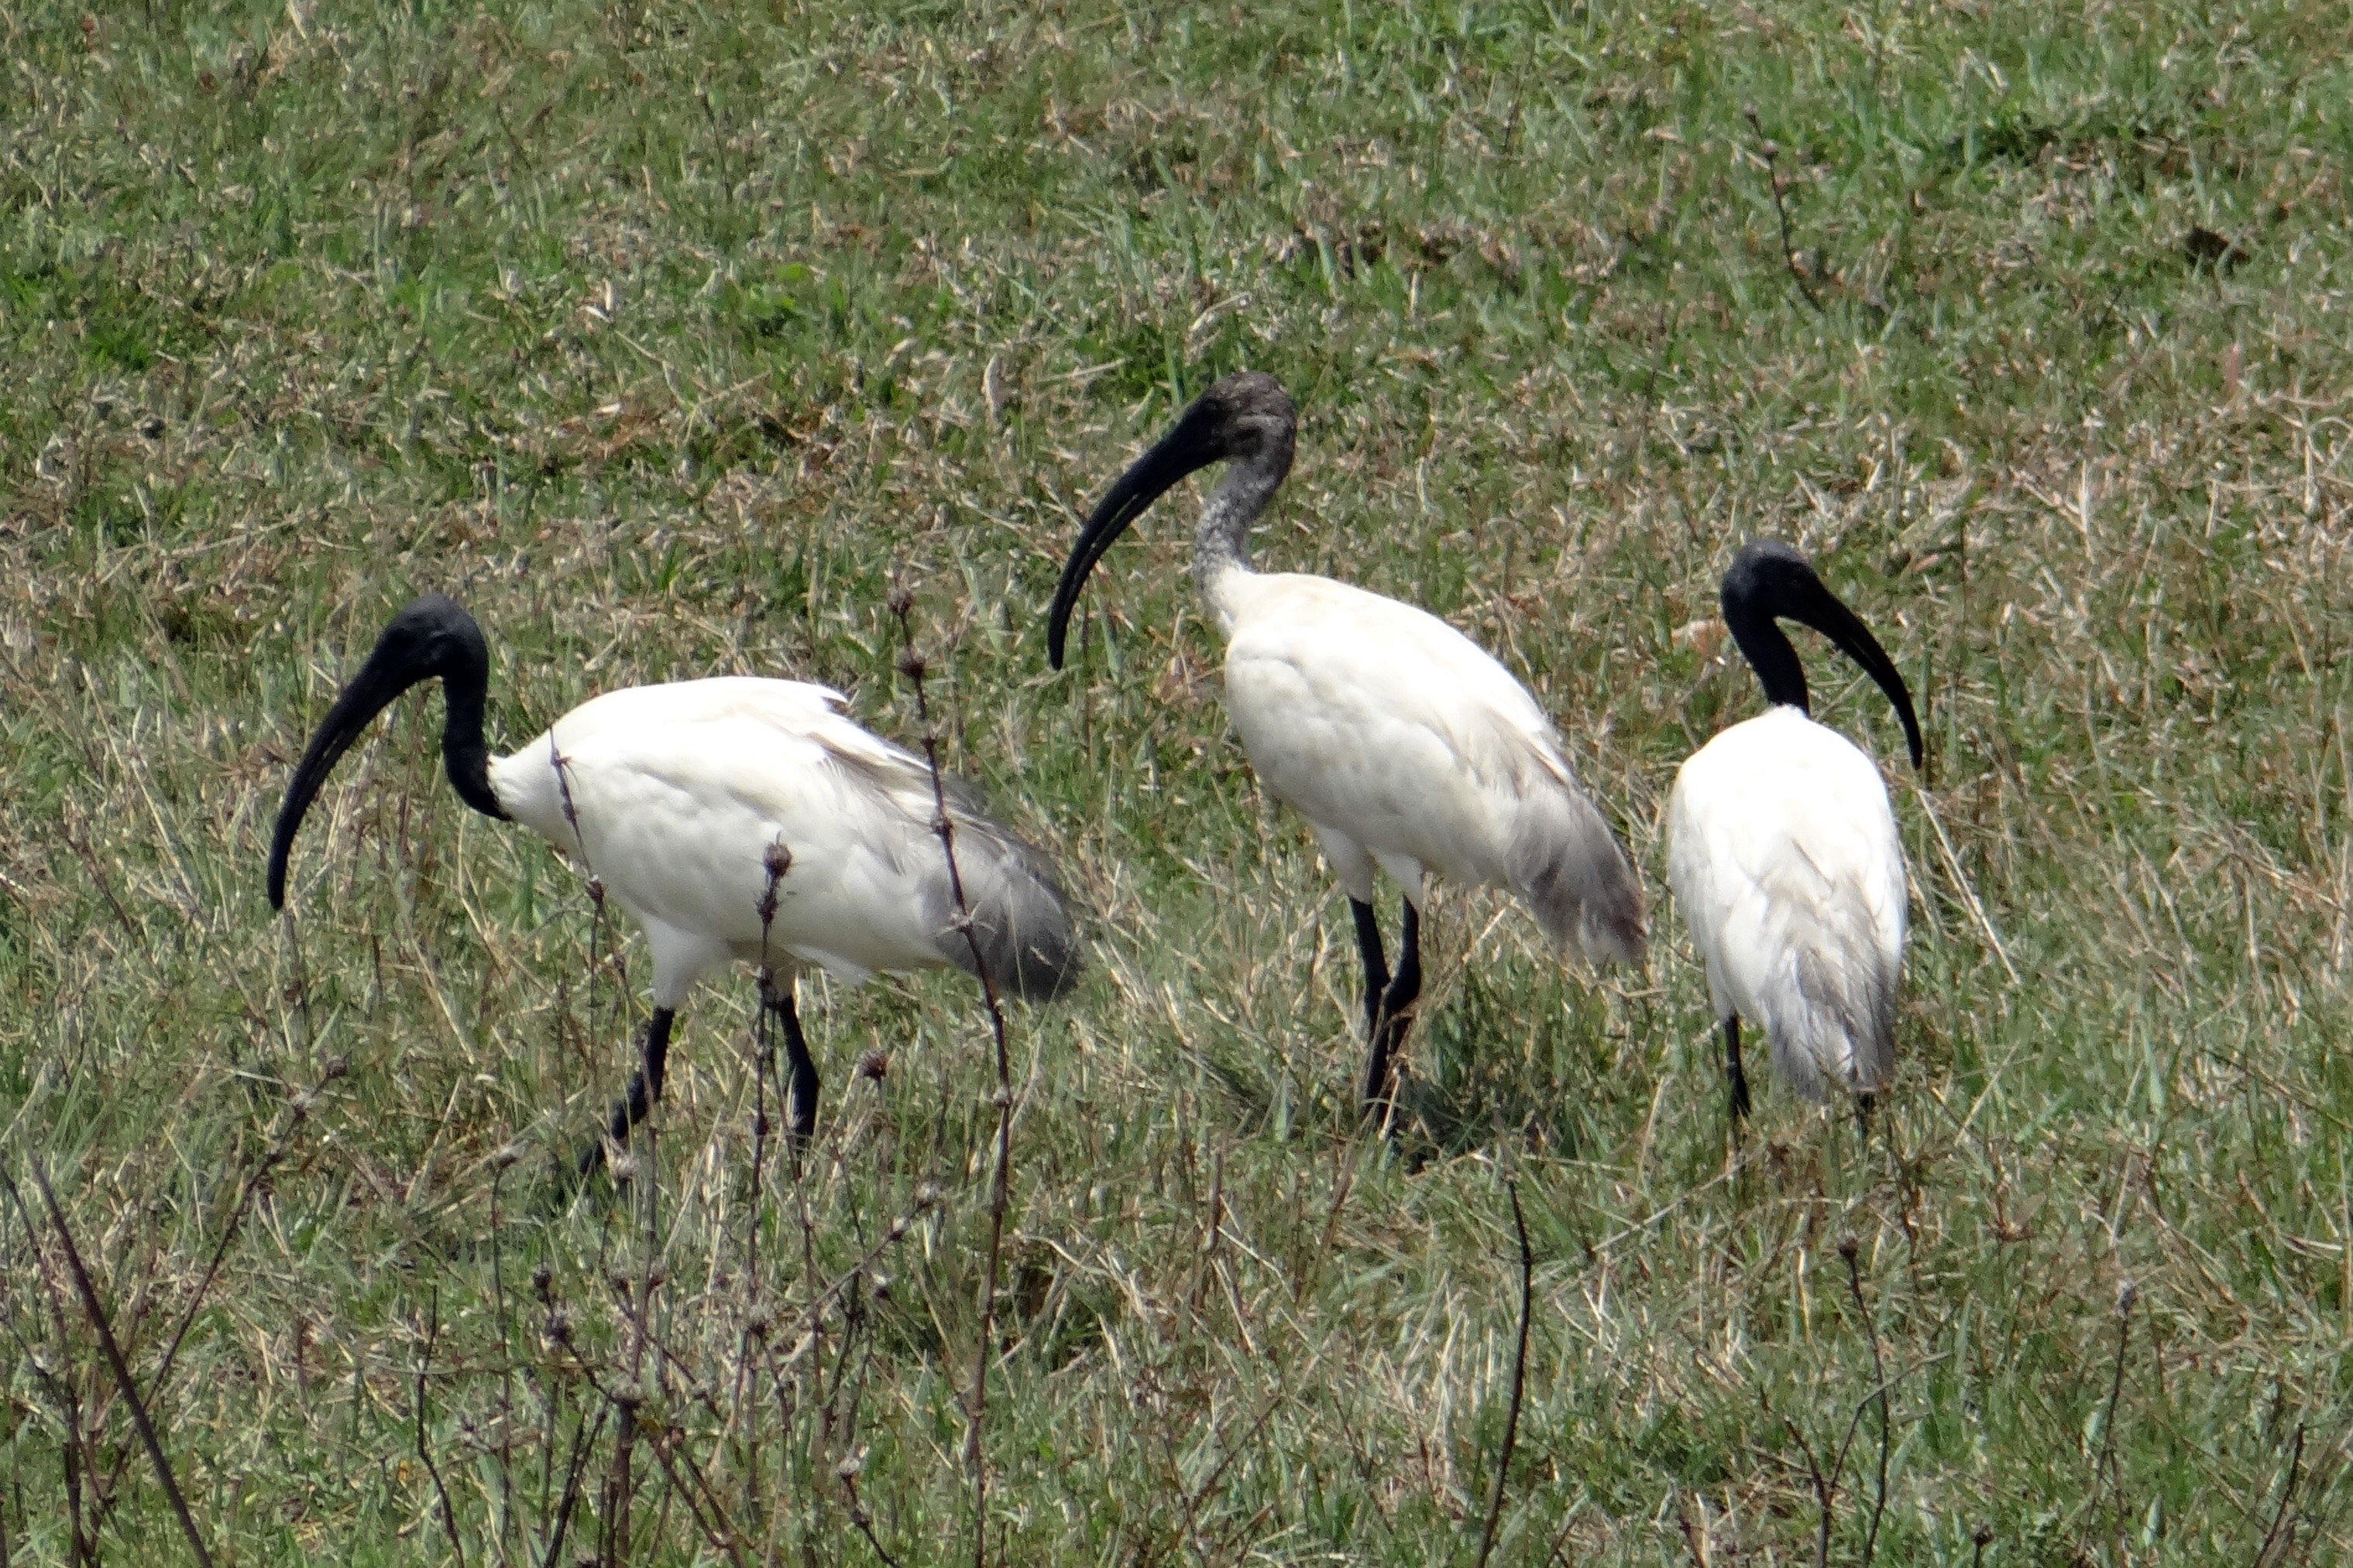
bird, wildlife, beak, fauna, vertebrate, india, heron, ibis, wader, black headed ibis, oriental white ibis, threskiornis melanocephalus, threskiornithidae